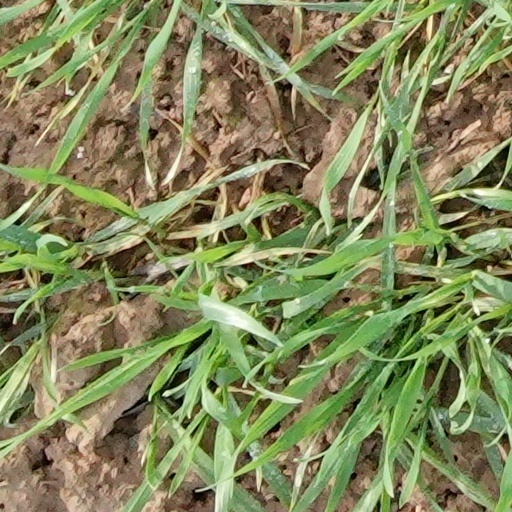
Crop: wheat